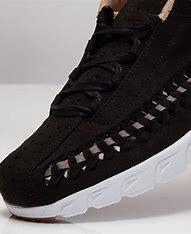
Brand: Nike
Model: Mayfly Woven